Keihan Ishiyama Sakamoto Line

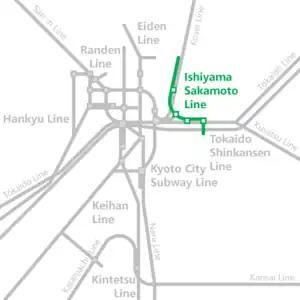
Railway map around Ishiyama Sakamoto Line

The is a railway line in Shiga Prefecture, Japan, operated by the private railway operator Keihan Electric Railway.